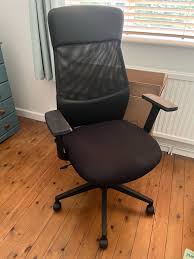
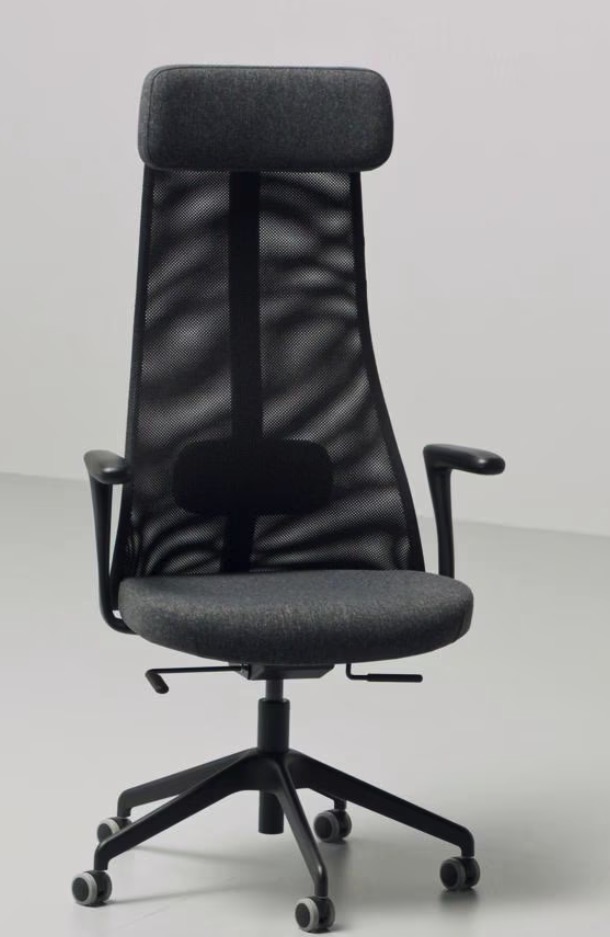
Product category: items_chair
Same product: no